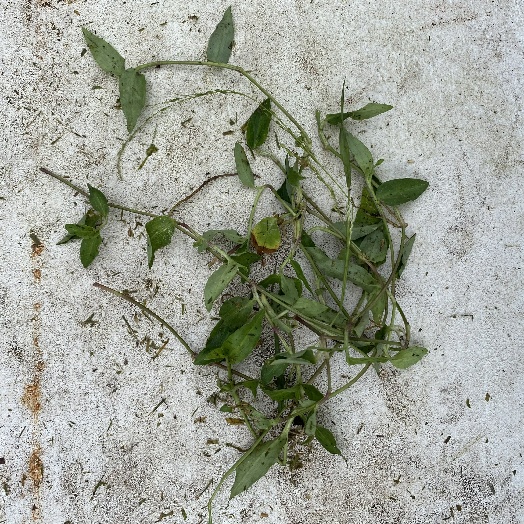
Label: Vegetation